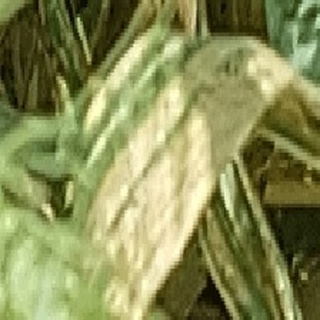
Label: wheat_yellow_rust